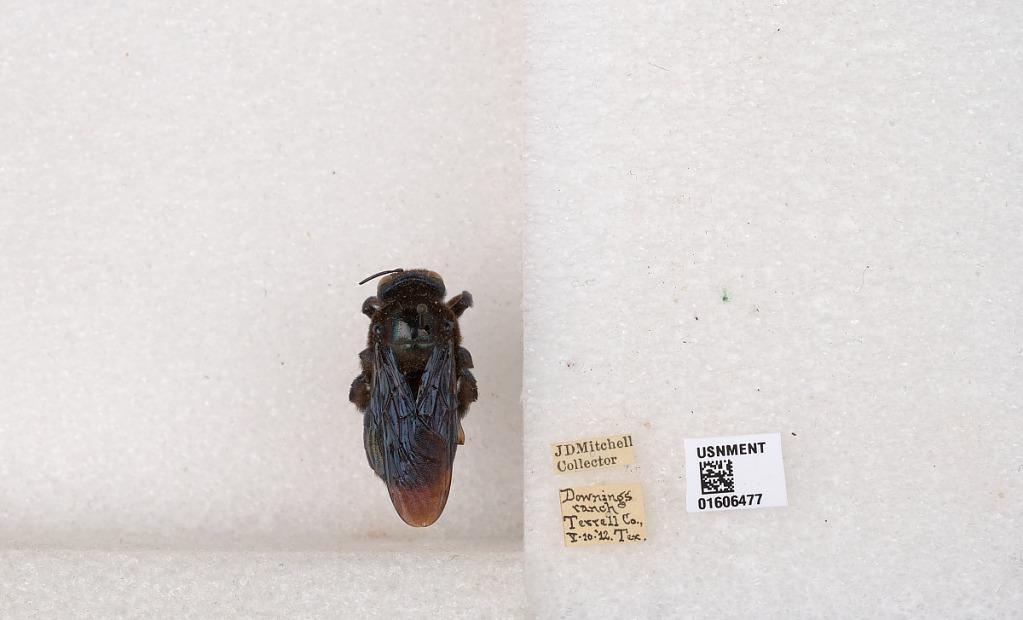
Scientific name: Xylocopa (Xylocopoides) californica arizonensis Cresson
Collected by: J. Mitchell
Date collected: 1912-5-20
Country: United States
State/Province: Texas
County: Terrell
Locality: Downings ranch